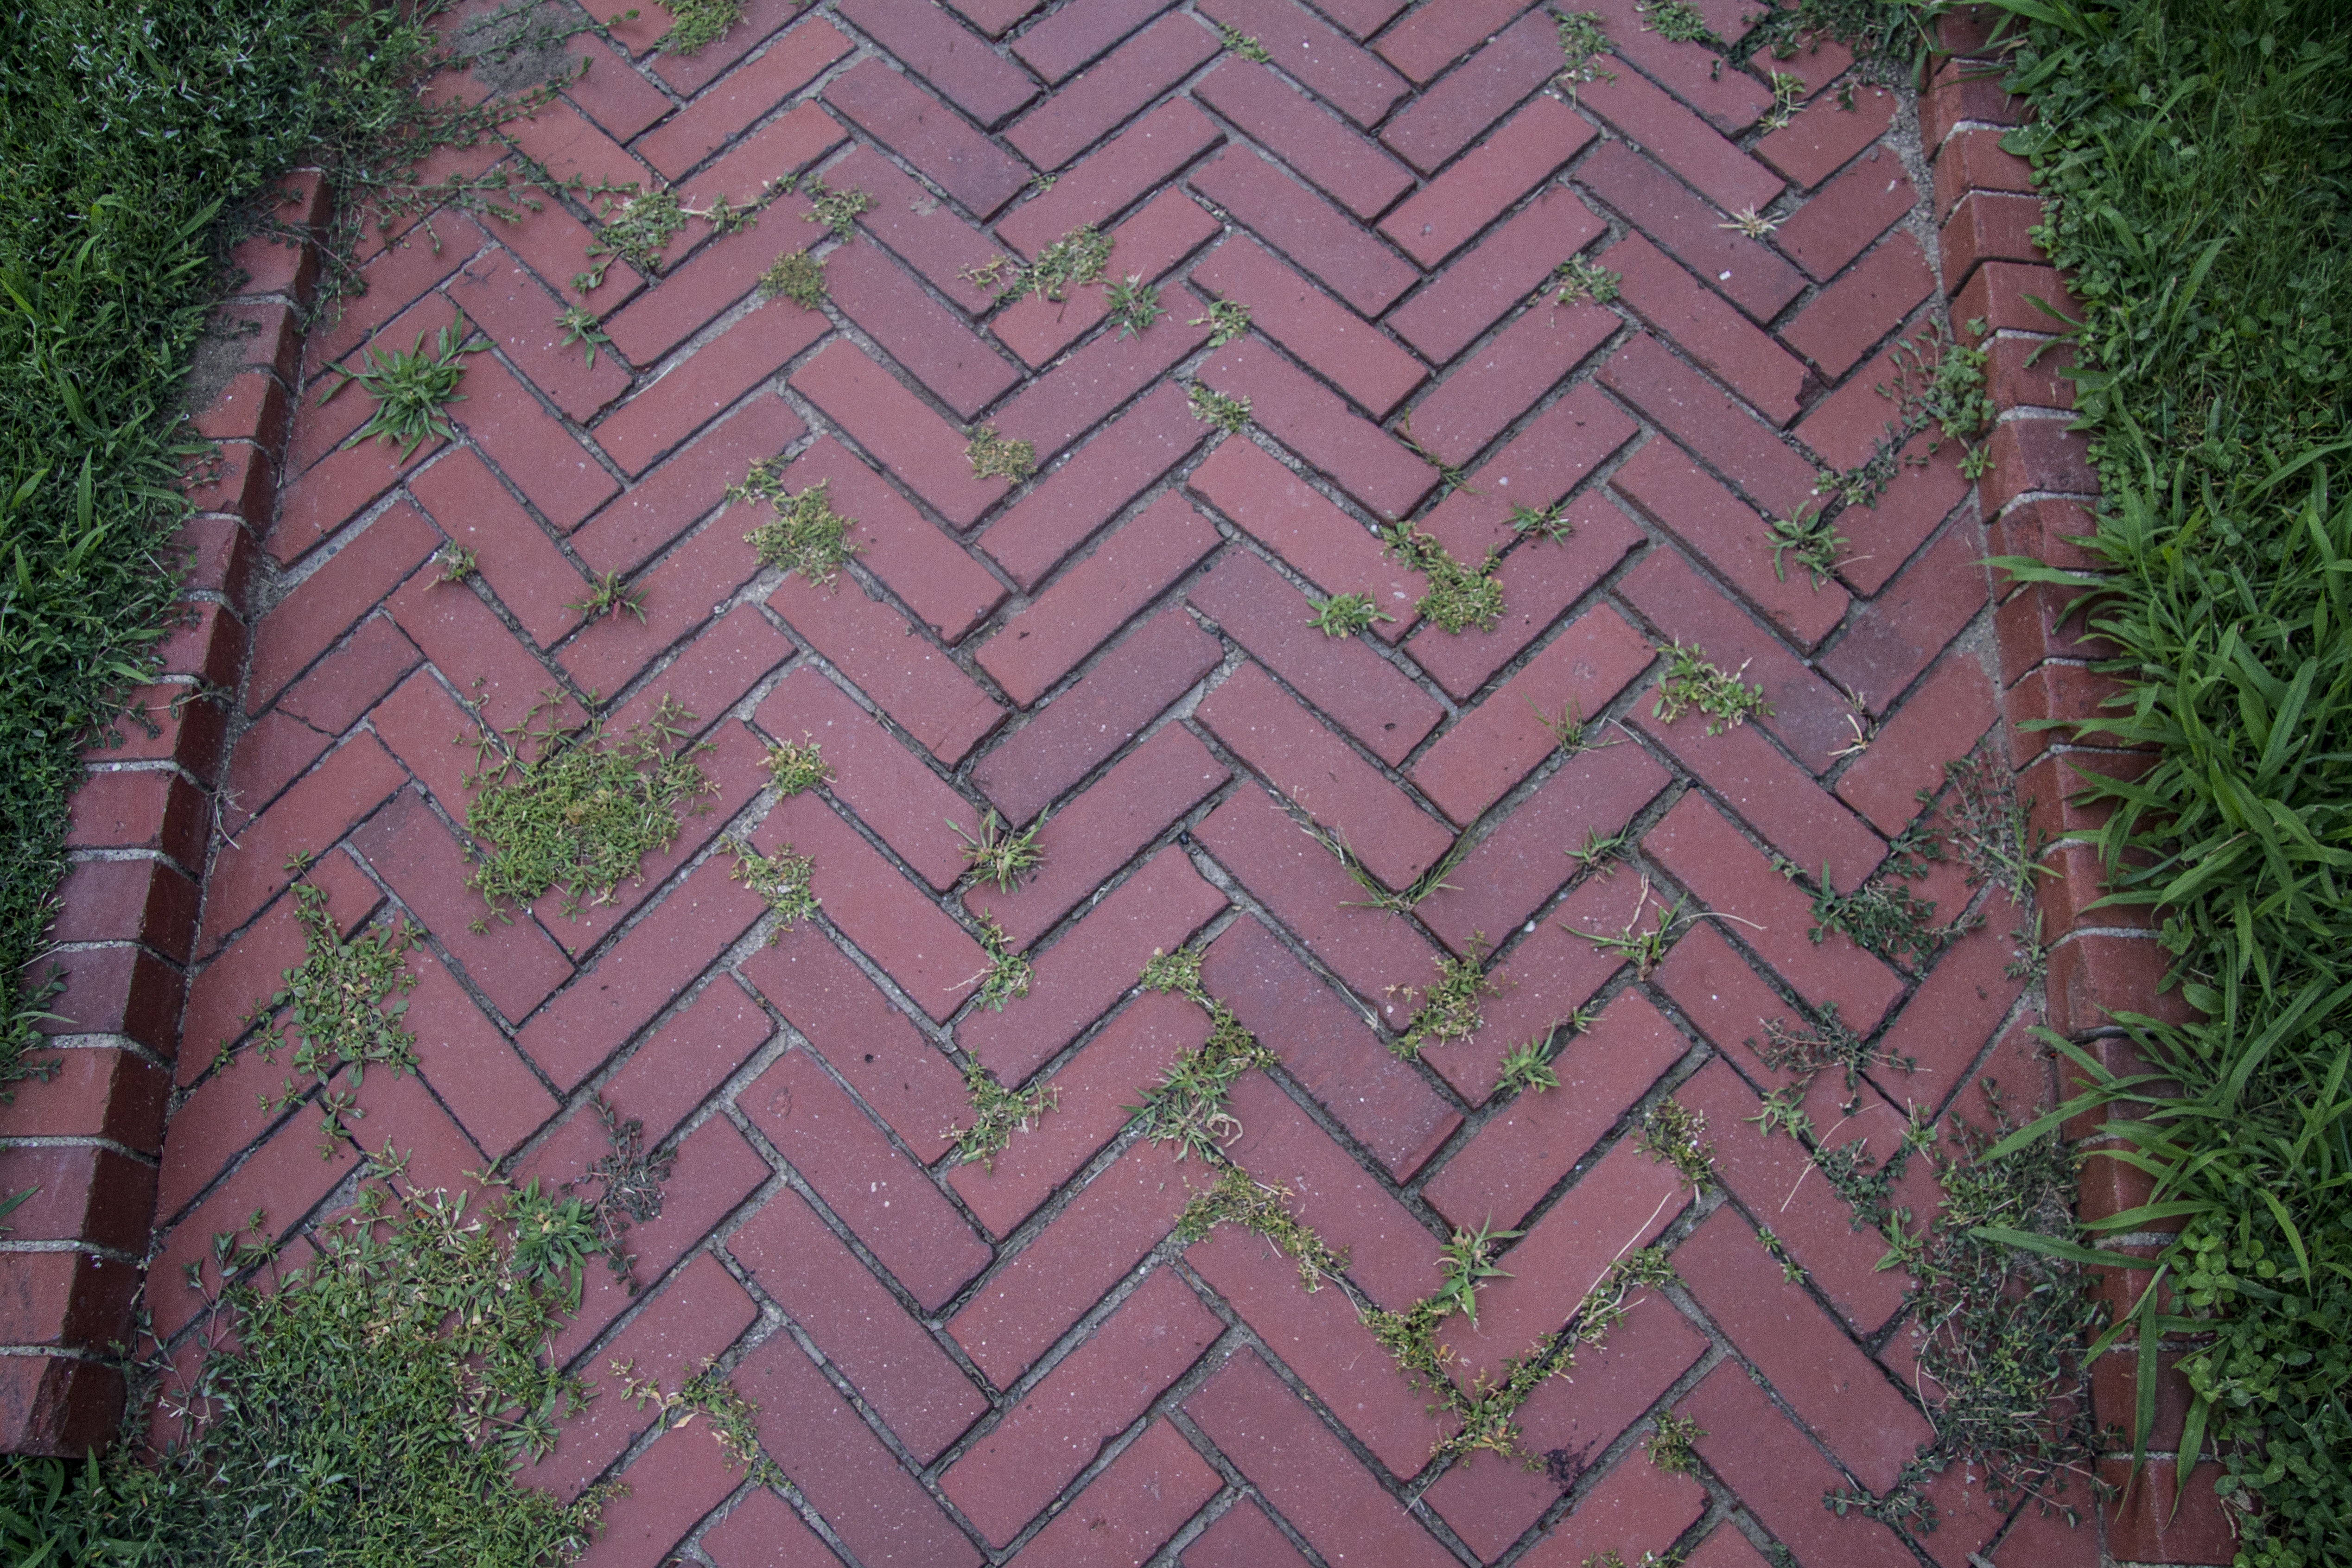
path, grass, road, street, ground, lawn, sidewalk, old, urban, wall, stone, pattern, green, red, color, soil, black, garden, brick, material, art, design, bricks, paving, brickwork, road surface, outdoor structure